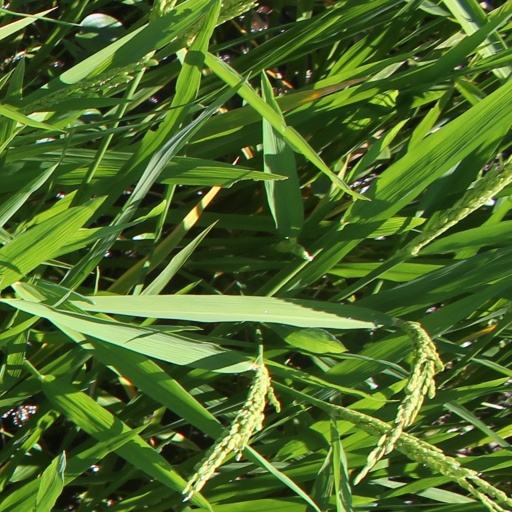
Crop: rice